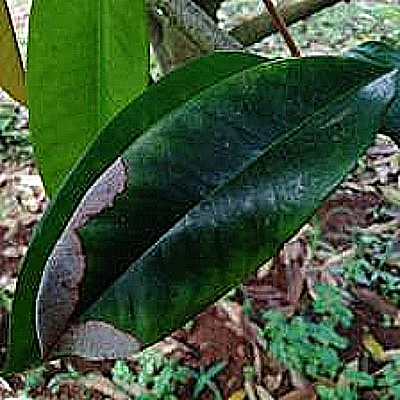
Label: Leaf_Blight